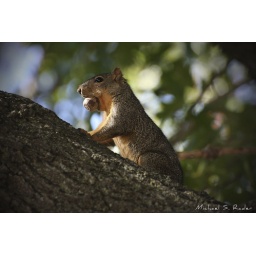
This is a cute squirrel up in a tree with an acorn in his mouth.